Montana State University Library

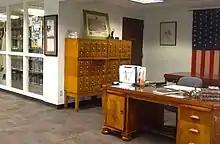
The Burton K. Wheeler Reading Room

The fiscal year 2020 total budget for Montana State University Library is $9,051,839. Included in that total are materials expenditures of $5,770,550 and personnel expenditures of $3,085,448. The Montana State University Archival collection total is 3,651 linear feet.